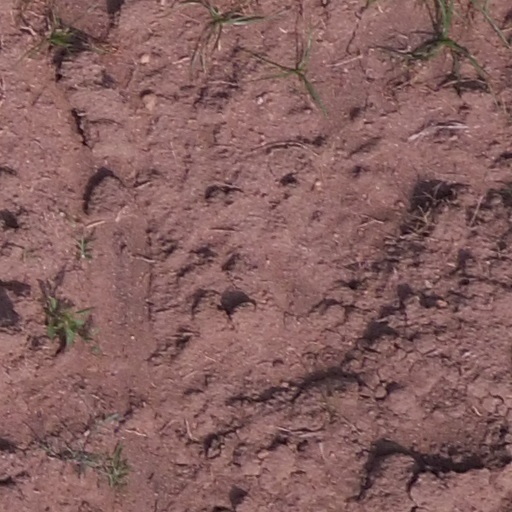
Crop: maize; corn